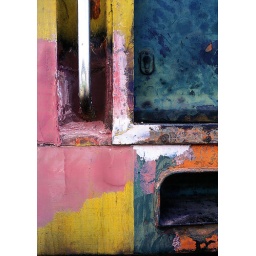
Foot step and hand rail of a diesel locomotive car in Thonburi, near Bangkok, Thailand, under renovation.